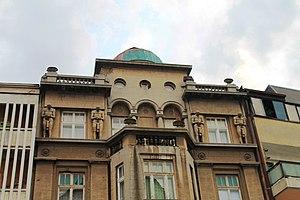
Le bâtiment situé 5a rue Maršala Tita à Zaječar se trouve à Zaječar et dans le district de Zaječar, en Serbie. Il est inscrit sur la liste des monuments culturels protégés de la République de Serbie.